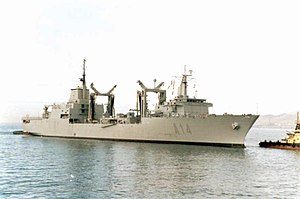
Amsterdam-klassen
SPS Patiño (A14) i 2004
SPS Patiño (A14) i 2004
Amsterdam-klassen er et af produkt af samarbejdet mellem Koninklijke Marine og Armada Española. Klassen består af to skibe, A836 Amsterdam og A14 Patiño. Det hollandske skib er navngivet efter den hollandske storby Amsterdam, mens det spanske skib er opkaldt efter den spanske marineminister José Patiño Rosales, som omorganiserede flåden efter ordre fra Filip 5. af Spanien.